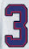
Number: 3